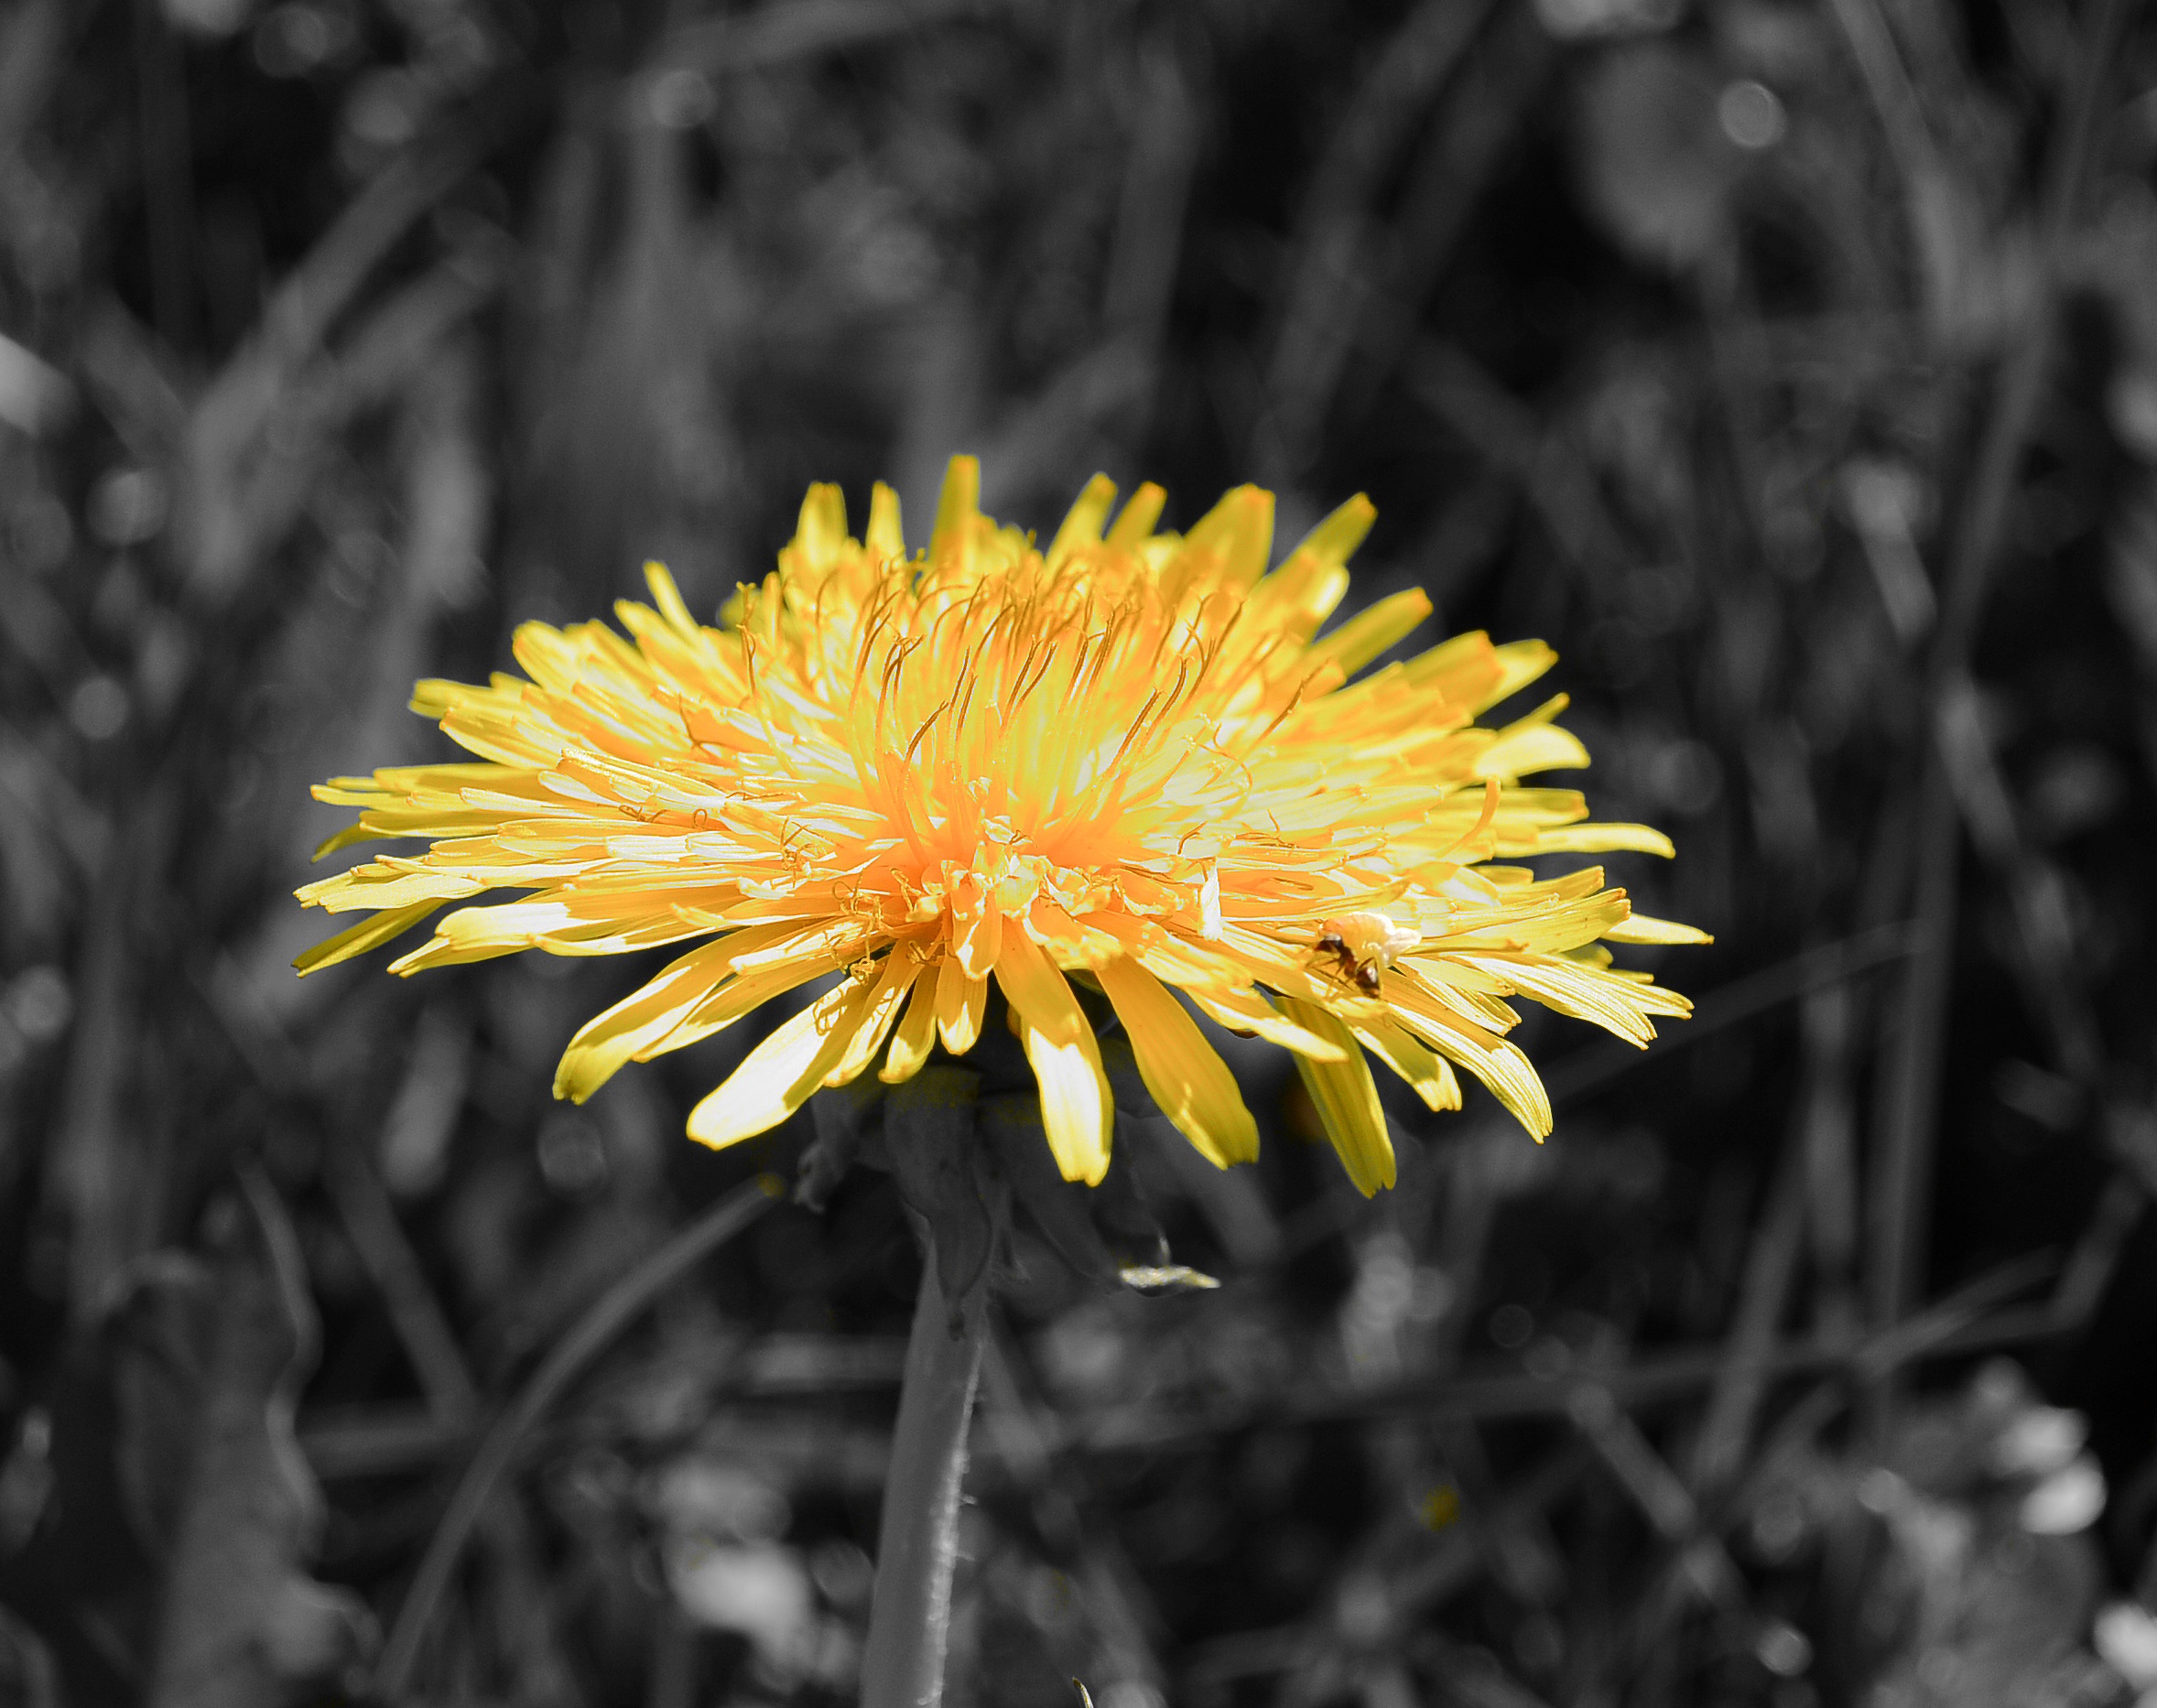
nature, blossom, plant, photography, dandelion, leaf, flower, petal, bloom, spring, botany, yellow, close, flora, wildflower, close up, ant, macro photography, flowering plant, daisy family, tussilago farfara, plant stem, land plant